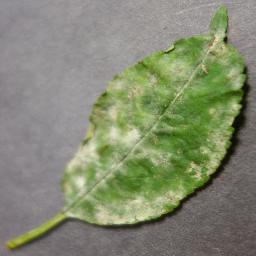
Label: Cherry___Powdery_mildew